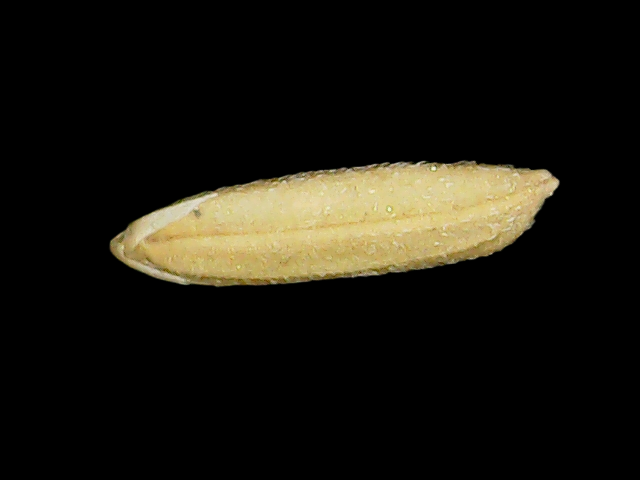
Rice variety: Binadhan16